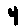
Label: 4